Marko Torm

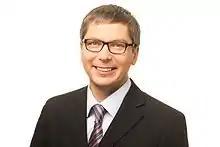
Marko Torm

Marko Torm (born 2 March 1980 in Kohtla-Järve) is an Estonian politician. He is a member of XIV Riigikogu and was Mayor of Rakvere from 2017 until 2019.